HMS Biter (D97)

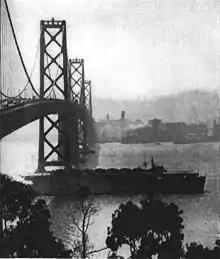
"Dixmude" leaving San Francisco, 1952

"Biter" was returned to the US Navy on 9 April 1945. She underwent a refit and was lent to the French Navy, where she was renamed Dixmude. The Flotille 3FB equipped with Douglas Dauntless dive bombers served on the ship between 1945 and 1949 during several campaigns in French Indochina. On 24 January 1951 she was removed from the US Navy register and disarmed during her next refit between 1951–1953. She then became an accommodation ship until 1965, when she was returned to the US Navy, who sank her as a target ship on June 16, 1966, in a 6th Fleet exercise, Exercise Deep Six.